Sledge hockey

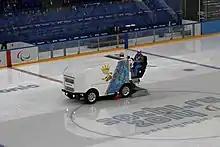
Shayba Arena in its sledge hockey configuration at the 2014 Winter Paralympics: the entrance to the players' benches and penalty boxes are flush with the ice surface, to make it easier for players to enter them. The floors are coated in ice or smooth plastic to prevent damage to the sledges.

The sticks have a blade curved at one end in a manner similar to regular ice hockey, and generally six to eight metal teeth at the opposite end of the blade for maneuvering and propulsion. Movement is achieved by using the metal teeth as a means to grip the ice and push oneself forward. The metal teeth cannot be too pointy nor protrude farther than 1 cm beyond the stick, to prevent damage to the ice and injury of other players.